HMS Acheron (1803)

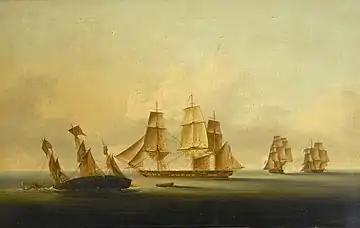
End of the action between HMS "Arrow" and "Acheron" and the French frigates "Hortense" and "Incorruptible", Francis Sartorious, Jr., National Maritime Museum, Greenwich

This second convoy was the convoy that "Arrow" and "Acheron" were escorting. Early on the morning of 3 February the British were off Cape Caxine when they sighted the two French vessels, which the British initially thought they might be members of the convoy rejoining. When it became clear that the strange vessels were French frigates, "Arrow" threw off the tow to the brig "Adventure", which had been leaking and which the British destroyed to prevent her falling into enemy hands. "Arrow" and "Acheron" then placed themselves between the convoy and the pursuing French. Vincent signaled the vessels of the convoy to make for a per-designated rendezvous point. The French frigates did not catch up to the Royal Navy vessels until the morning of 4 February. Initially, "Hortense" engaged "Acheron", and "Arrow" fired a broadside into "Hortense" as well. About two hours later, "Incorruptible" joined the action. Vincent signaled to "Duchess of Rutland", the most capable, though minimally so, of the merchant vessels, to join the action, a signal "Duchess of Rutland" ignored. Throughout the action the Royal Navy vessels were at a disadvantage. Not only did the French frigates have more cannons and men, but the French cannons were guns, whereas the British cannons were almost all carronades. The French could therefore stand off and fire their guns while out of the effective range of the carronades. Also, the French were carrying a large number of troops who harassed the British with small arms fire whenever the vessels closed. After about an hour Vincent had to strike. "Arrow"s hold was filling with water and four of her cannons were dismounted. She also had heavy casualties. All of "Arrow"s boats had been destroyed, but boats from "Incorruptible" took off the survivors, and rescue those men from "Arrow" that jumped into the water as "Arrow" turned on her beam ends and sank.